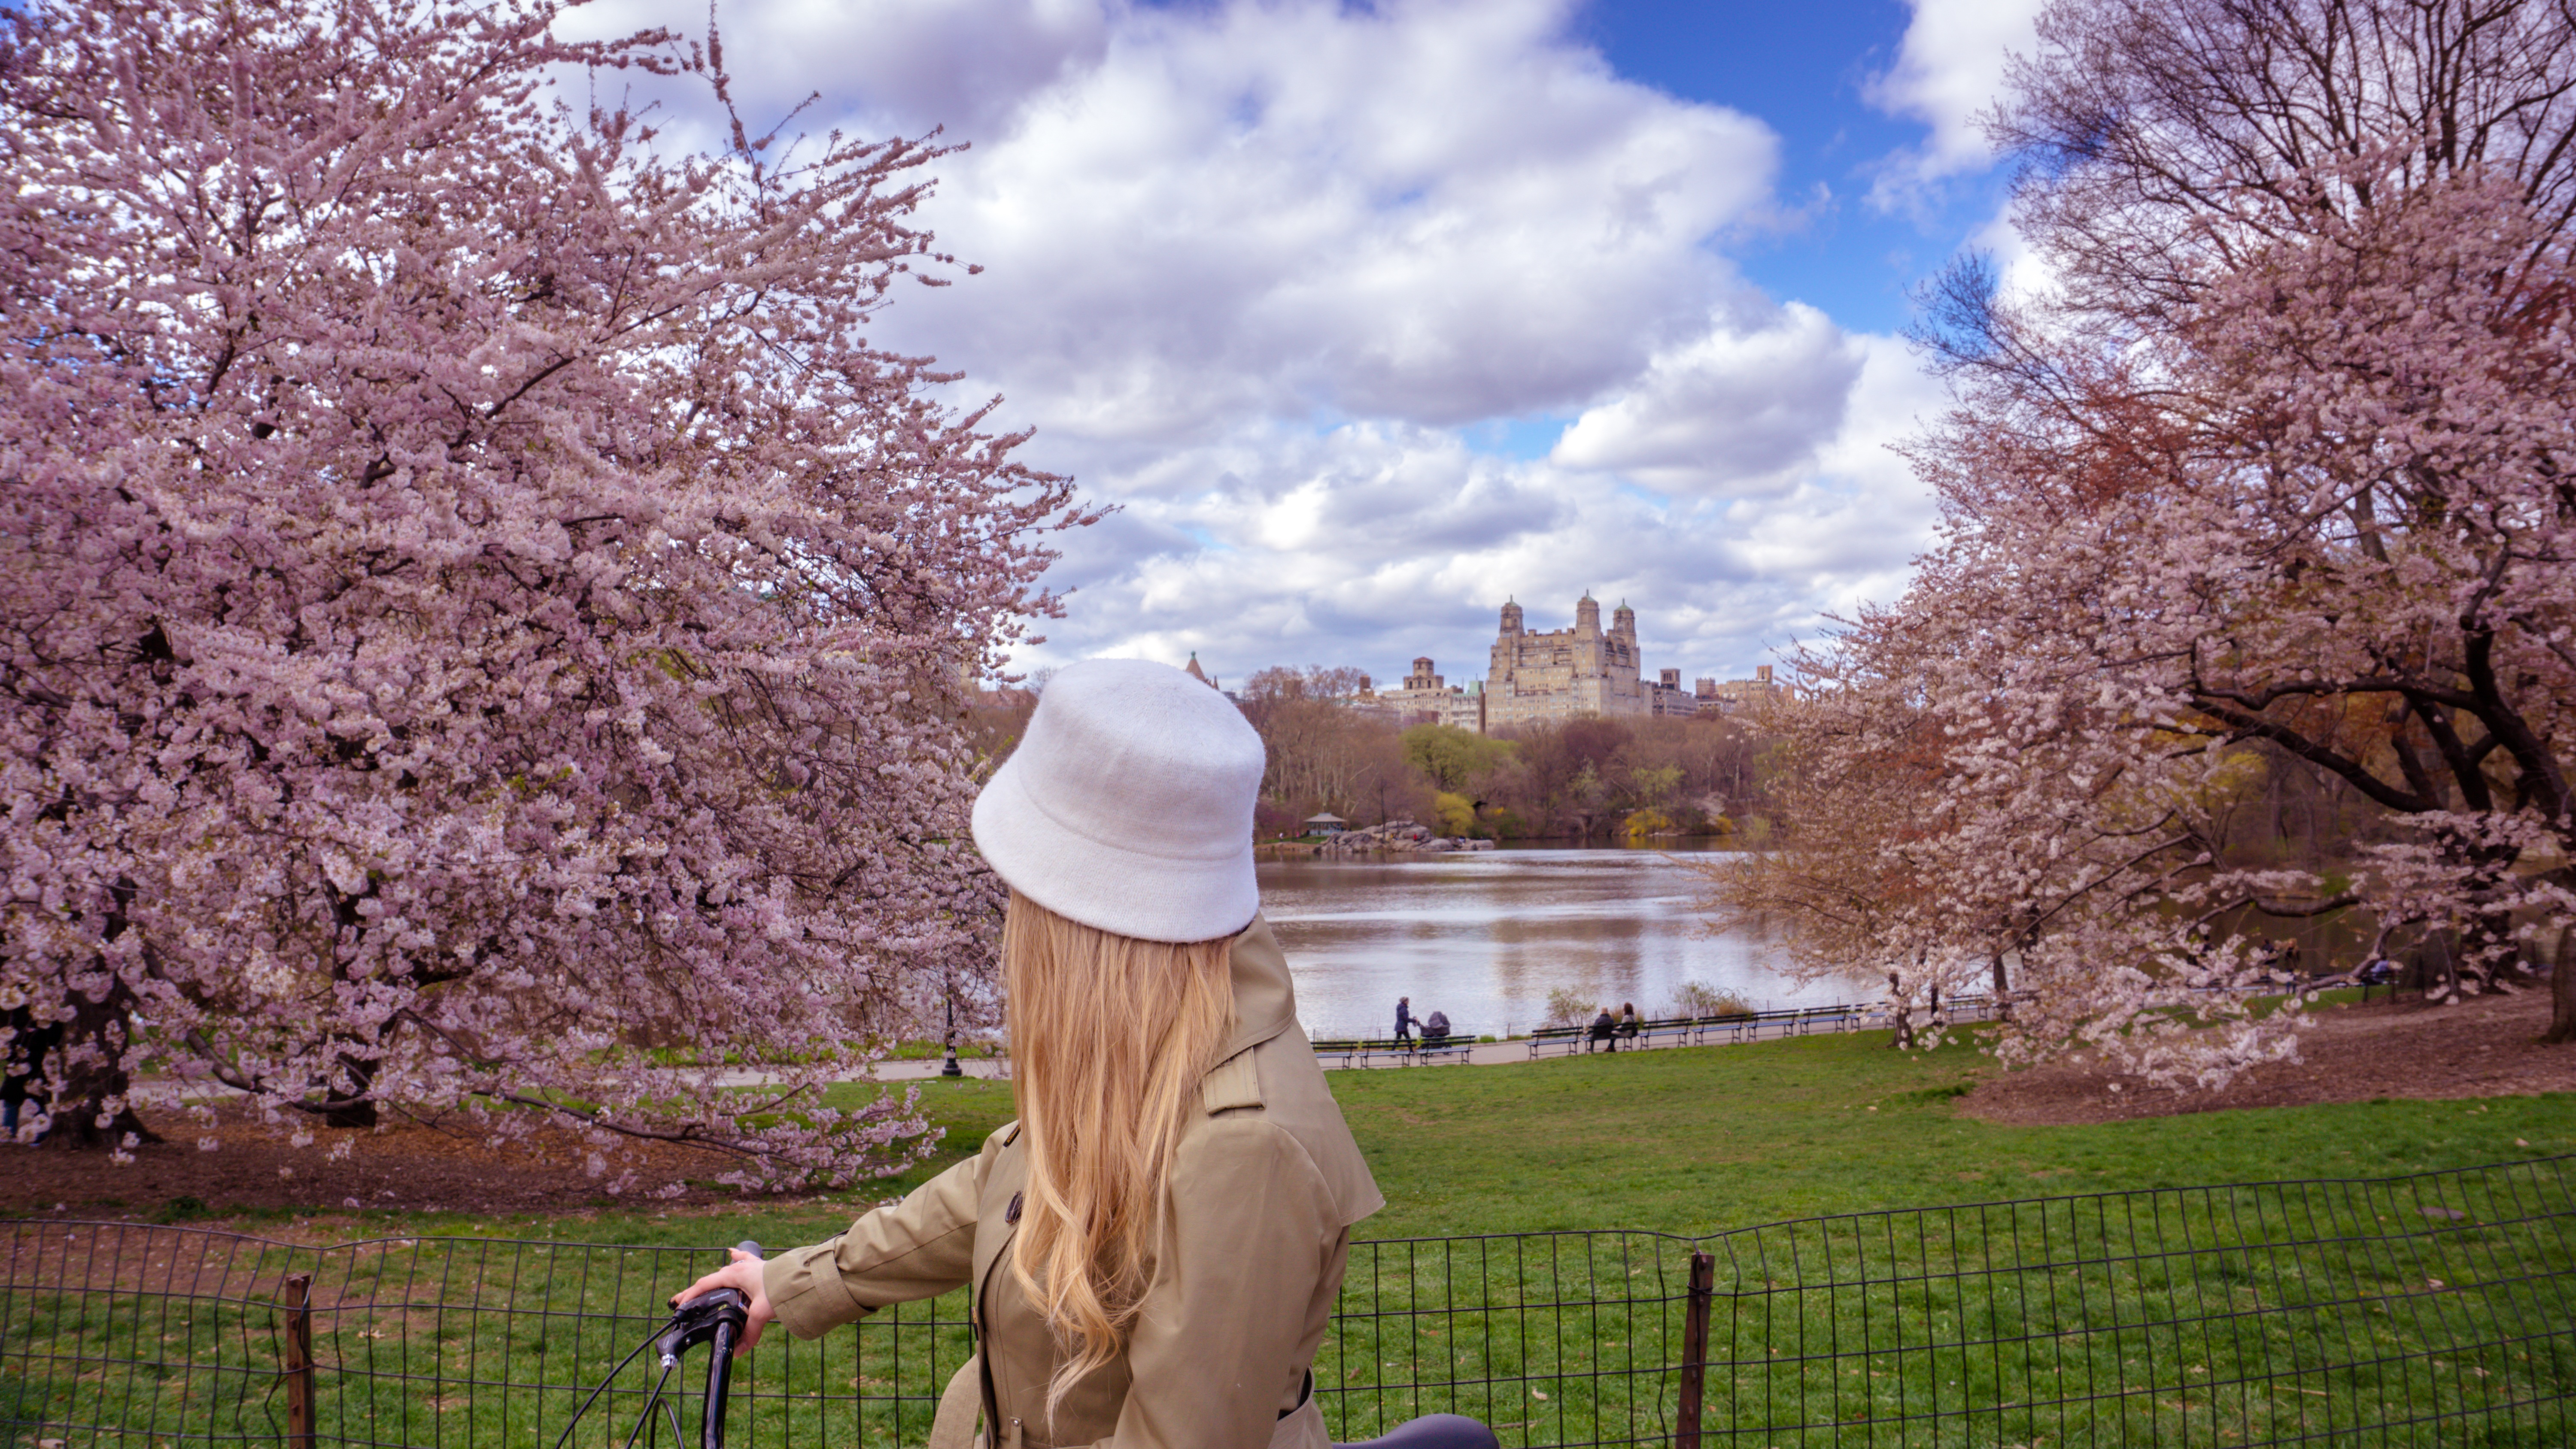
tree, grass, blossom, architecture, plant, sky, girl, woman, skyline, lawn, meadow, flower, building, bike, city, manhattan, new york city, cityscape, downtown, travel, spring, park, usa, america, landmark, ride, hat, blue, garden, lady, season, cherry blossom, central park, trees, new, york, in the park, cherry tree